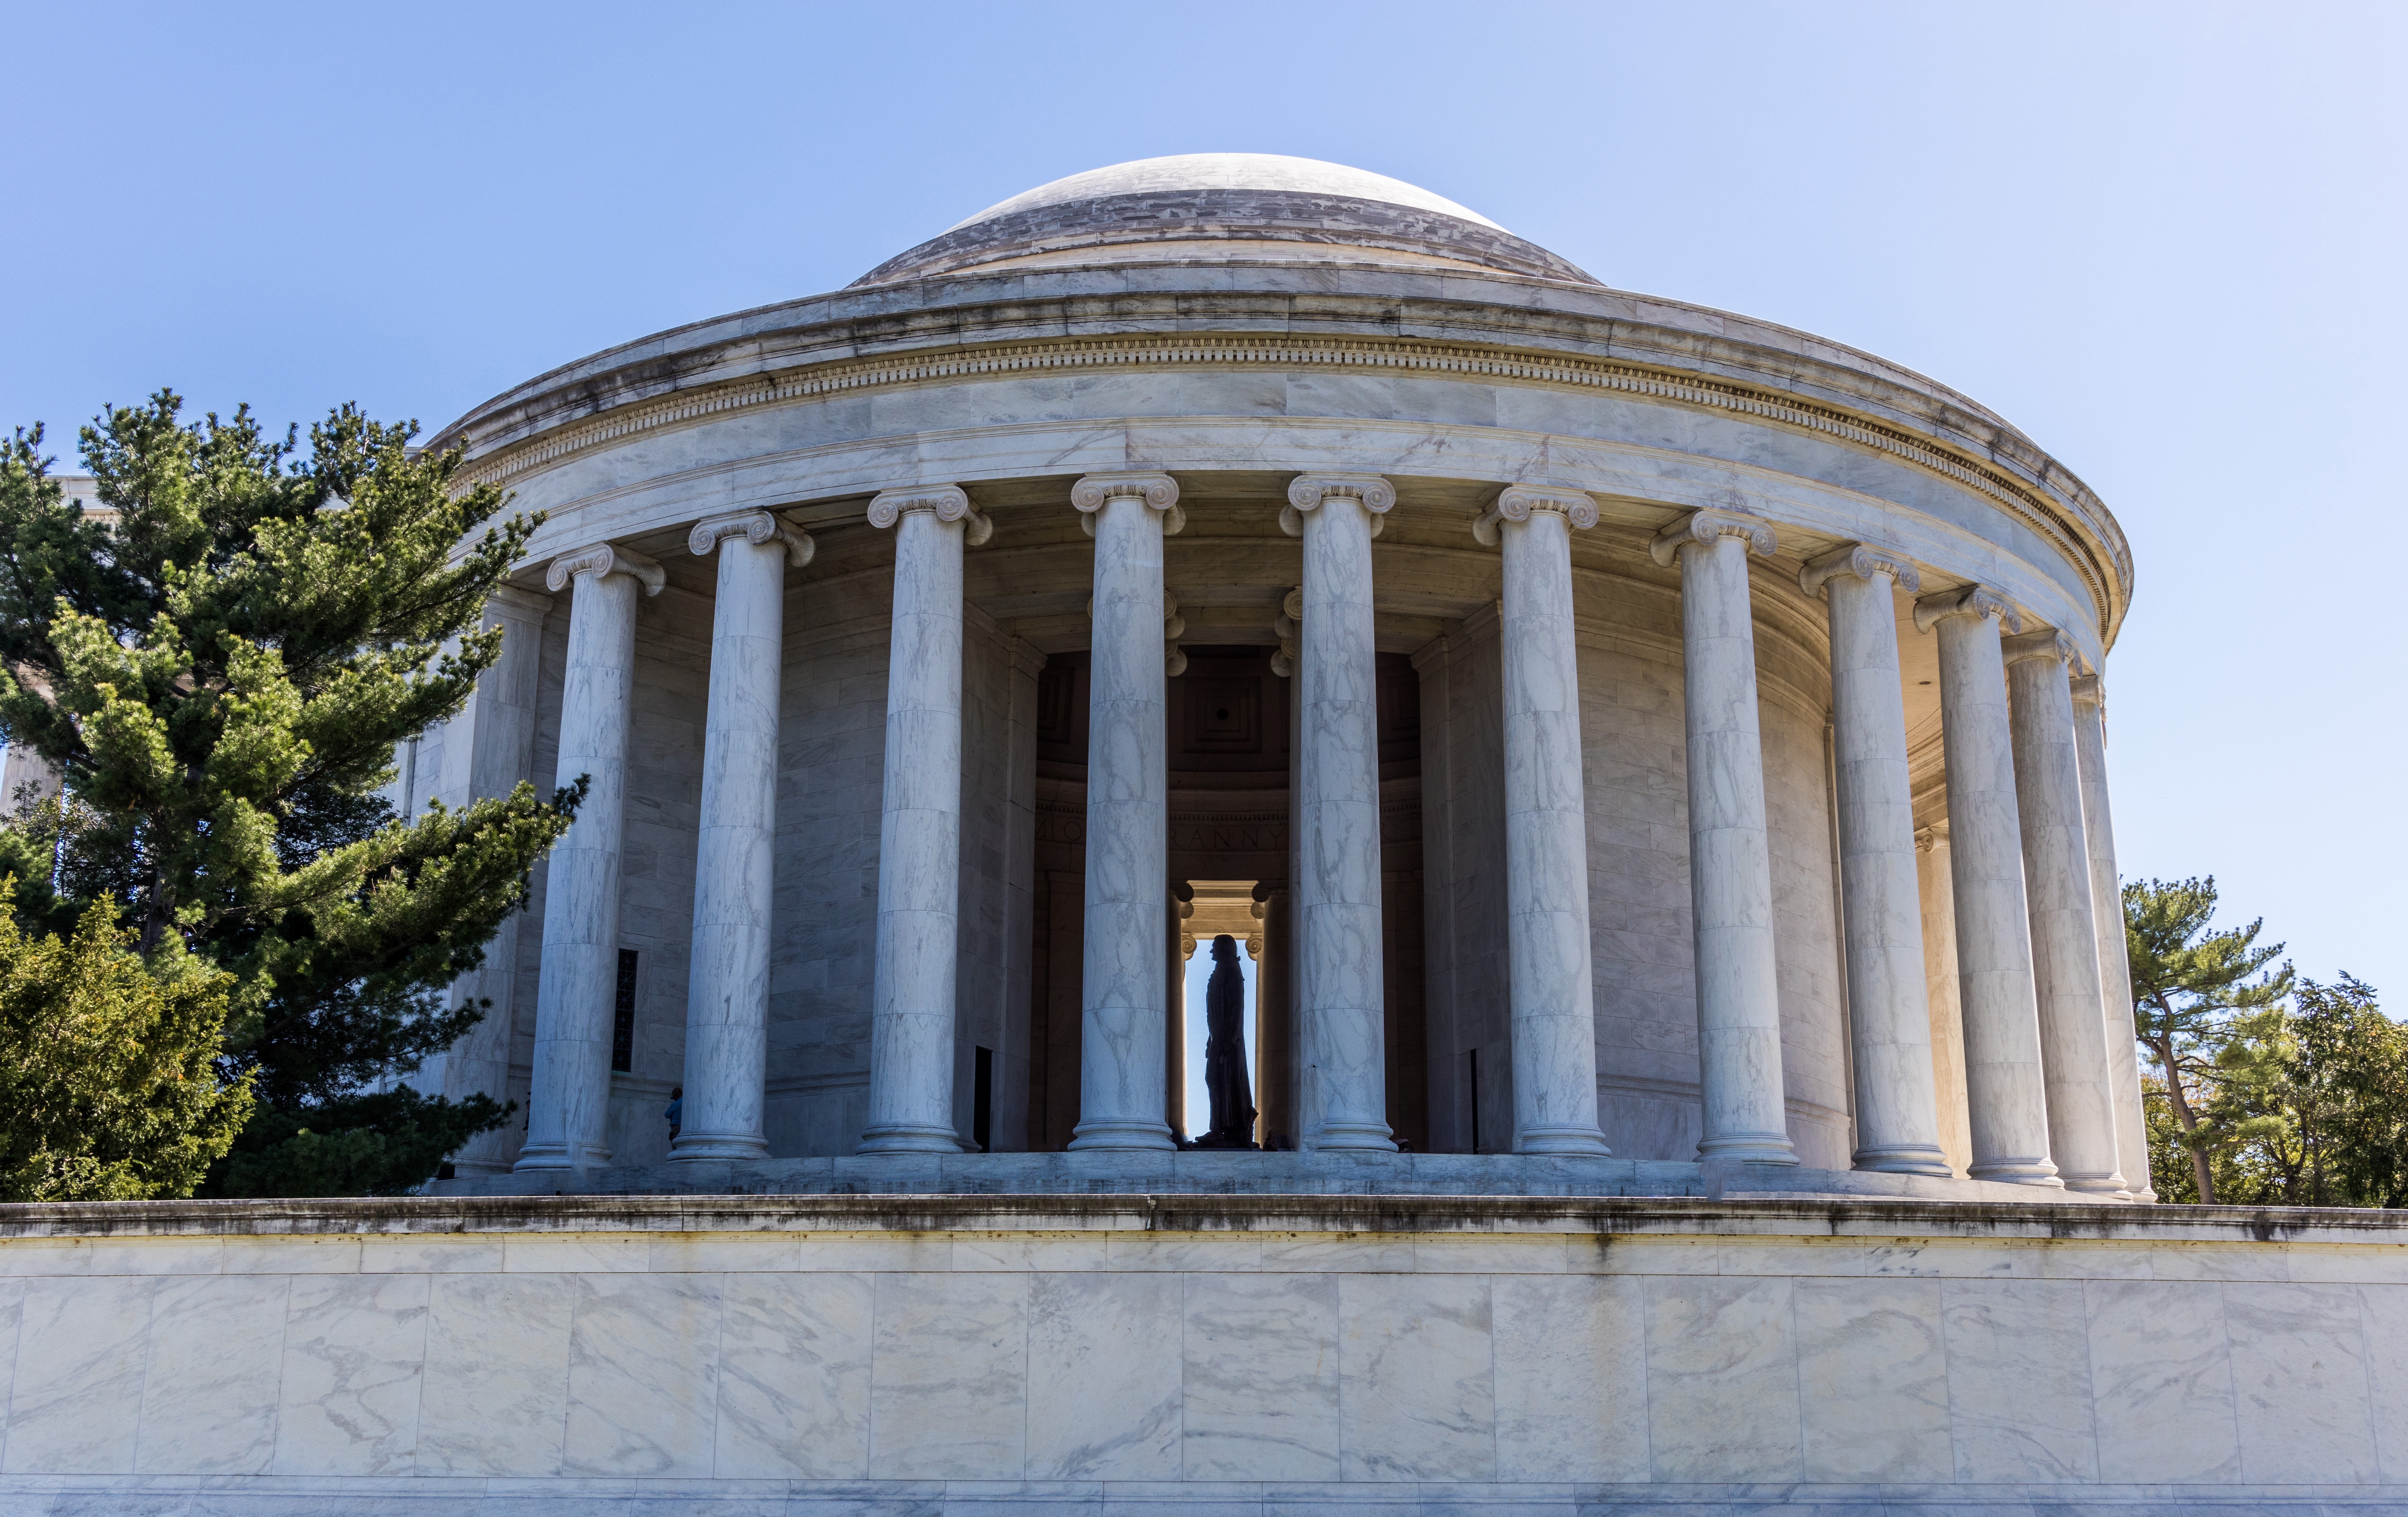
architecture, structure, palace, monument, statue, arch, landmark, facade, tourist attraction, estate, washington dc, jefferson memorial, roman temple, classical architecture, ancient history, ancient roman architecture